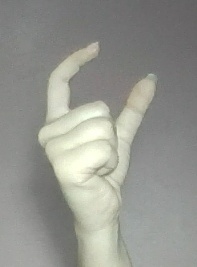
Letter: nun